Flash in other media

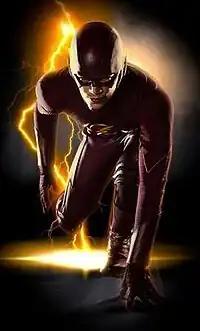
Grant Gustin as the titular protagonist in the television series "The Flash", a spin-off of "Arrow".

On July 30, 2013, it was announced that "Arrow" co-creators Greg Berlanti and Andrew Kreisberg, and "Arrow" pilot director David Nutter and Geoff Johns, would develop a Flash TV series for The CW. The series would be the origin story of Barry Allen. Kreisberg revealed after the announcement, that Allen would be a recurring character on "Arrow" in three episodes of season 2, all written by Berlanti, Kreisberg and Johns, and that the last of the episodes will act as a backdoor pilot. On September 13, 2013, Grant Gustin was chosen to portray Allen.